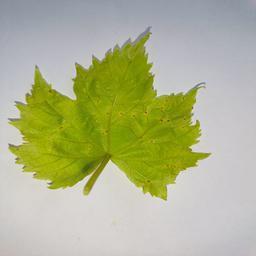
Label: Bacterial Leaf Spot